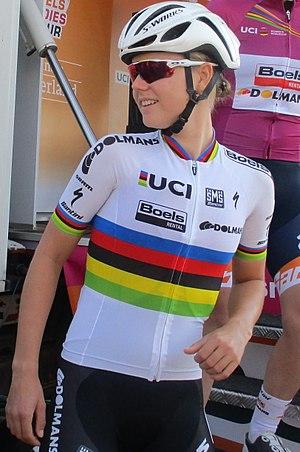
Amalie Dideriksen, née le 24 mai 1996 à Tårnby, est une coureuse cycliste danoise, membre de l'équipe néerlandaise Boels Dolmans. Elle pratique deux disciplines : la piste et la route. En 2016, elle devient au sprint championne du monde sur route au Qatar. En 2017, elle remporte le Tour de Drenthe
La saison 2017 de l'équipe cycliste Boels Dolmans est la huitième de la formation. L'arrivée de la championne olympique et vainqueur du Tour d'Italie 2015 Anna van der Breggen constitue la principale addition à l'effectif. La spécialiste des classiques flandriennes Amy Pieters et la prometteuse Jip van den Bos, toutes deux également néerlandaises rejoignent l'équipe. Au niveau des départs, Evelyn Stevens prend sa retraite. L'autre départ de taille est celui de la spécialiste du contre-la-montre Ellen van Dijk. Romy Kasper et Demi de Jong changent également d'équipe.